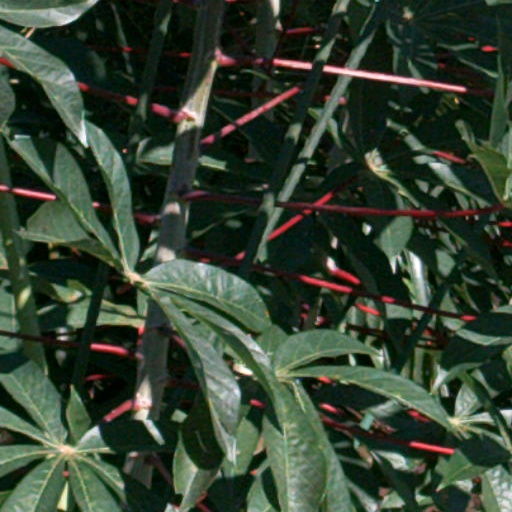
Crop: cassava